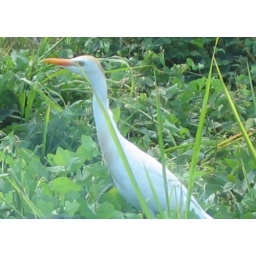
Taken through the window of the van I was in. Lovely nature in Jamaica.